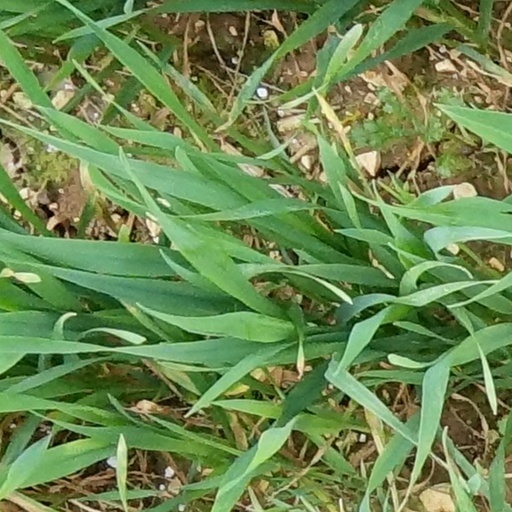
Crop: wheat